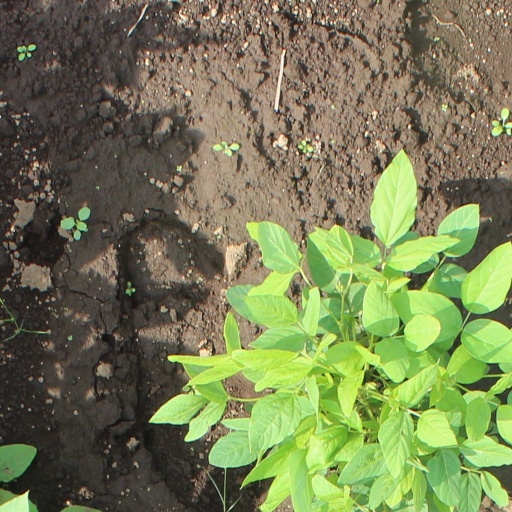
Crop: soybean